Eric Prydz

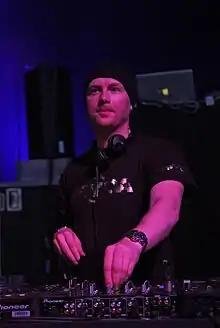
Prydz at Glastonbury in 2009

Eric Sheridan Prydz (born 19 July 1976), also known by his many aliases including Pryda and Cirez D, is a Swedish DJ and record producer. He rose to prominence with his 2004 hit single "Call on Me", and saw continued chart success with "Proper Education" in 2007, "Pjanoo" in 2008, and "Opus" in 2015. In 2016, he released his debut studio album, "Opus".